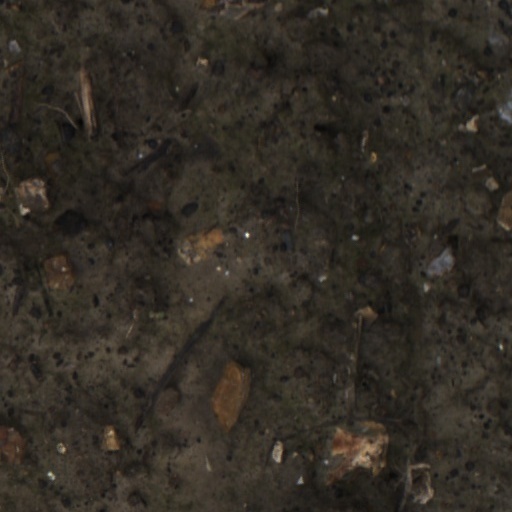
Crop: wheat